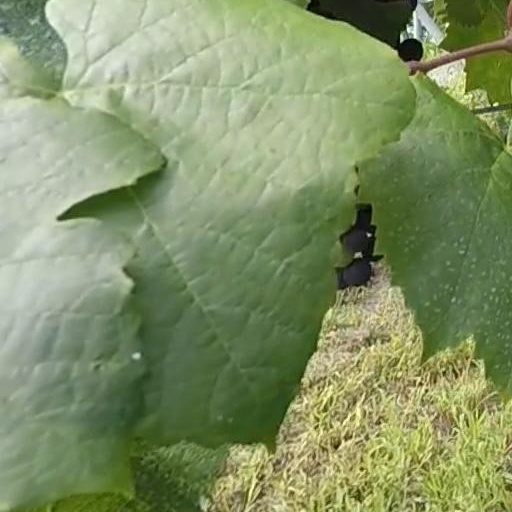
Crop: grape